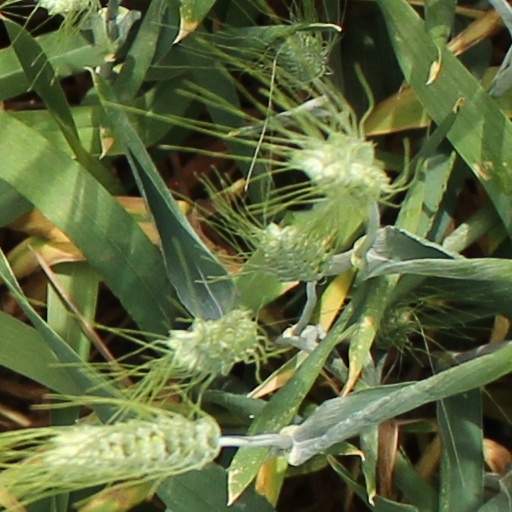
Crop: wheat